The Urantia Book

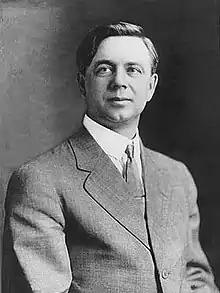
William S. Sadler

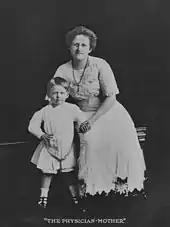
Lena K. Sadler

The exact circumstances of the origin of "The Urantia Book" are unknown. The book and its publishers do not name a human author. Instead, it is written as if directly presented by numerous celestial beings appointed to the task of providing an "epochal" religious revelation.